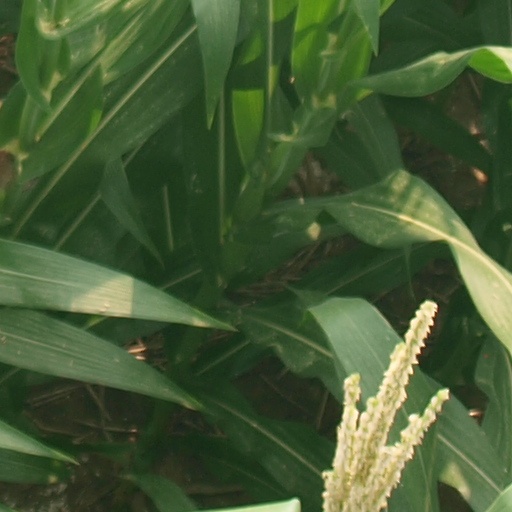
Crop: maize; corn